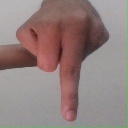
अक्षर: प